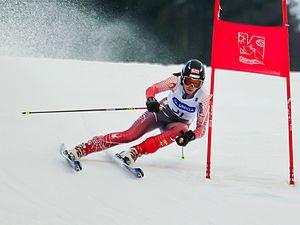
Mirjam Puchner est une skieuse alpine autrichienne, née le 18 mai 1992. Elle remporte sa première victoire en Coupe du monde lors de la descente de Saint-Moritz le 16 mars 2016 et sa deuxième dans la même discipline lors des finales de Soldeu le 13 mars 2019, ne comptant donc que deux podiums en Coupe du monde qui correspondent à deux victoires.